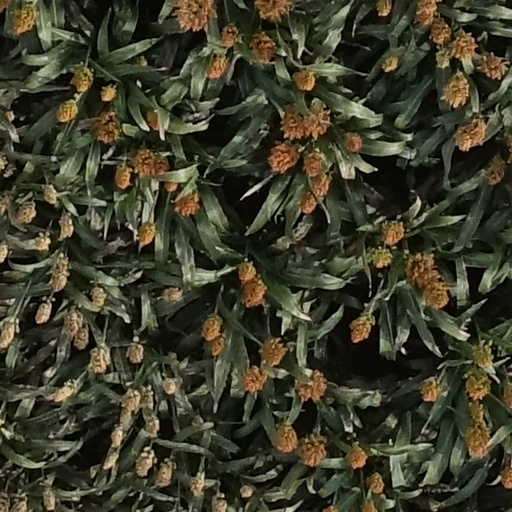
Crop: sorghum